Meta Platforms

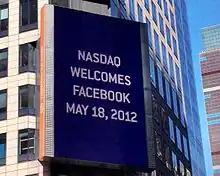
Billboard on the Thomson Reuters building welcomes Facebook to Nasdaq in 2012.

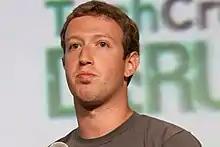
Mark Zuckerberg, co-founder, chairman and CEO of Meta, in 2012

Facebook filed for an initial public offering (IPO) on January 1, 2012. The preliminary prospectus stated that the company sought to raise $5 billion, had 845 million monthly active users, and a website accruing 2.7 billion likes and comments daily. After the IPO, Zuckerberg would retain 22% of the total shares and 57% of the total voting power in Facebook.